Battle of Évora (1808)

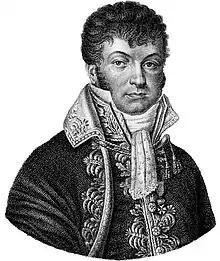
Louis Henri Loison

On 18 June, a popular riot broke out in Porto which forced the authorities to declare in favor of the rebellion. A Supreme Junta was set up and the Bishop of Porto, Antonio de São José de Castro was selected as its chief. The lesser Juntas at Bragança and Vila Real deferred to the Porto Junta's authority. The Junta re-established the 2nd, 12th, 21st, and 24th Infantry, the 6th "Caçadores", and the 6th, 11th, and 12th Cavalry Regiments. The Junta was only able to find weapons for 5,000 regular soldiers that were assigned to Bernardim Freire de Andrade to command. In addition, 12,000 to 15,000 ill-armed militia flocked to join the cause.